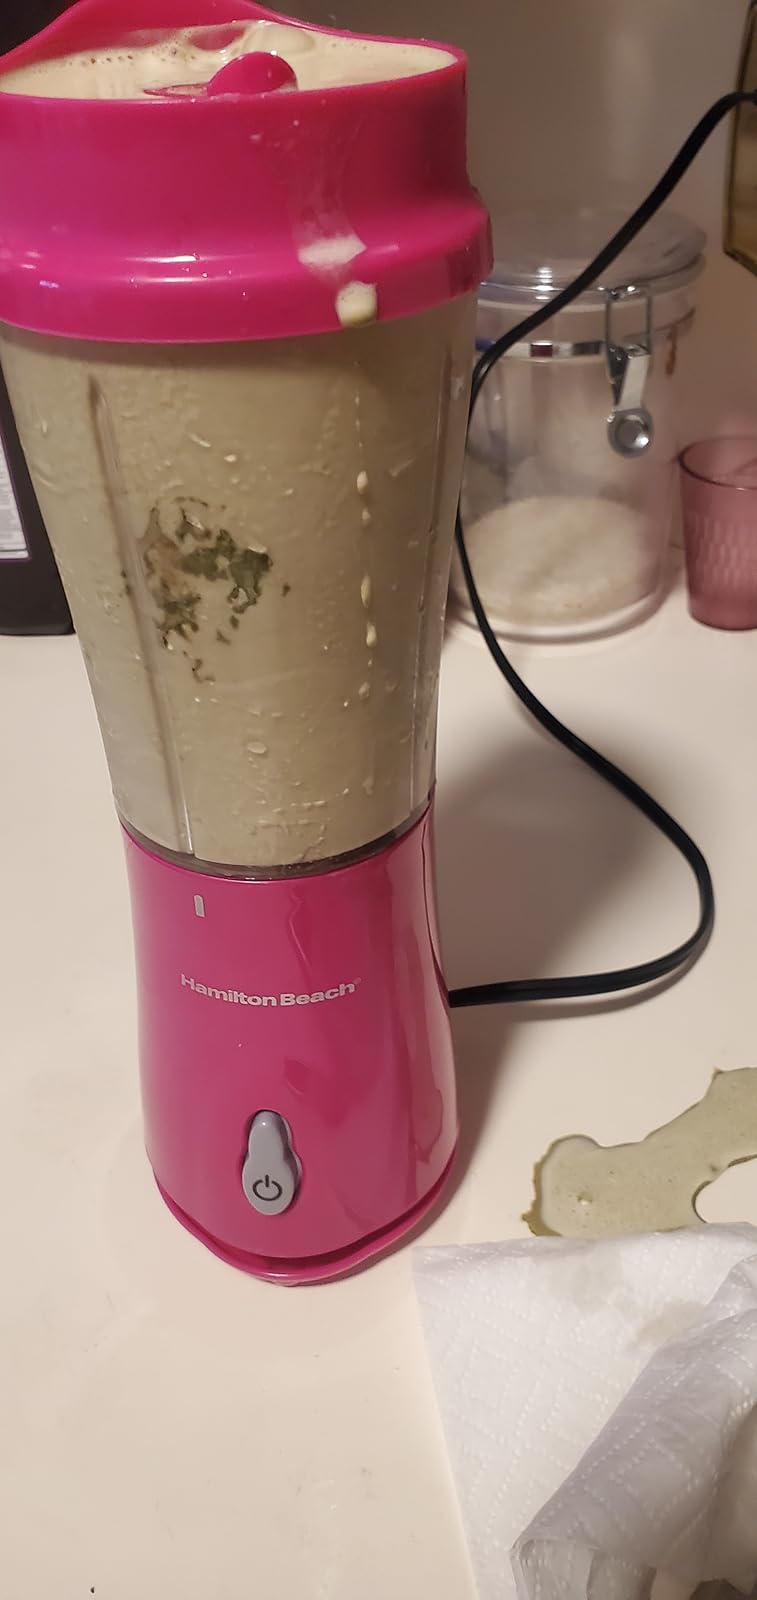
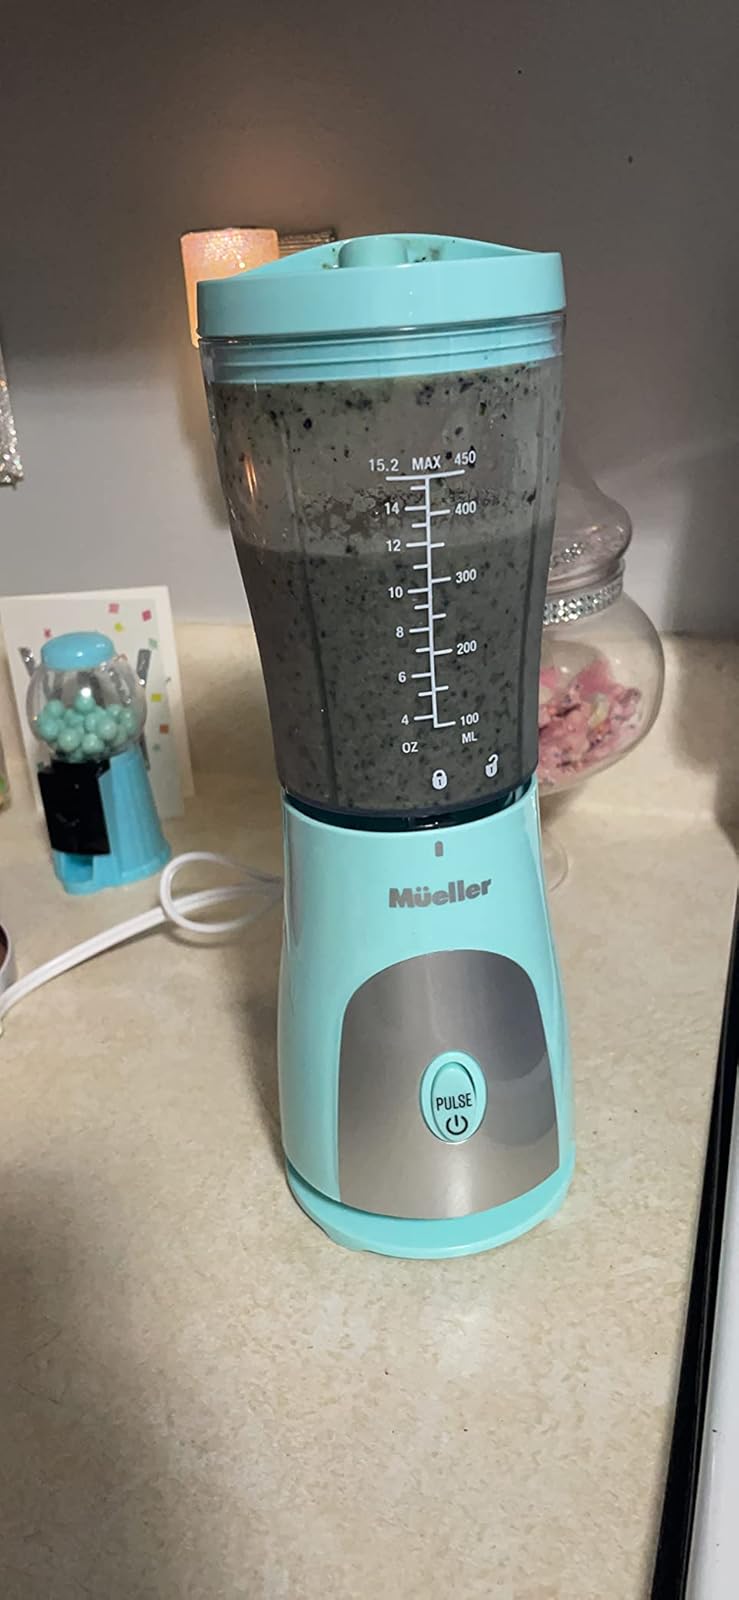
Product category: items_blender
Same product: no